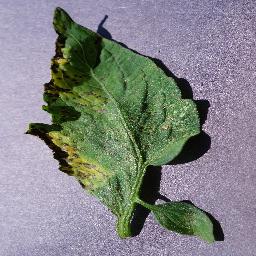
Label: Tomato___Septoria_leaf_spot